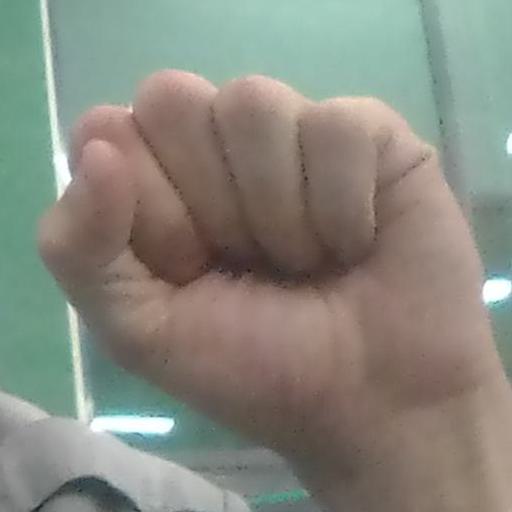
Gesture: fist